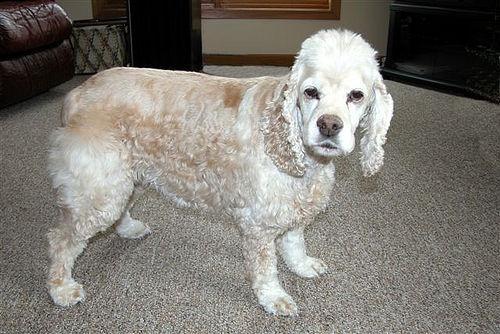
cocker_spaniel